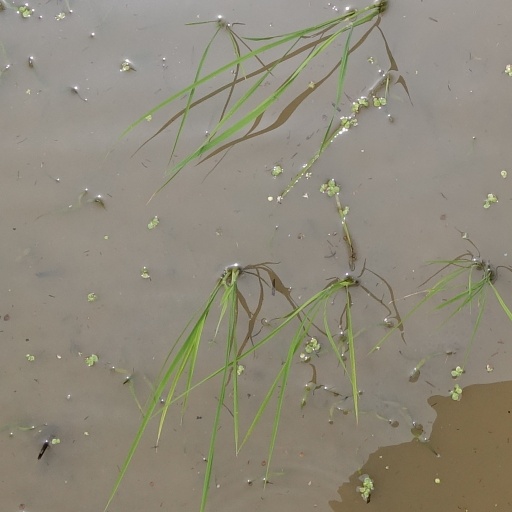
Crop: rice